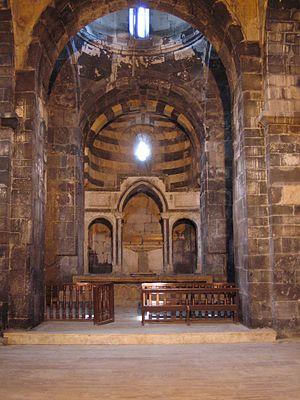
Saint-Thaddée est un monastère arménien situé dans la province iranienne d'Azerbaijan-e-gharbi, à côté de Chaldoran, à une vingtaine de kilomètres de Maku. Le complexe monastique figure sur la liste du Patrimoine mondial de l'UNESCO depuis le 6 juillet 2008, aux côtés du monastère Saint-Stepanos et de Sainte-Mère-de-Dieu de Dzordzor.